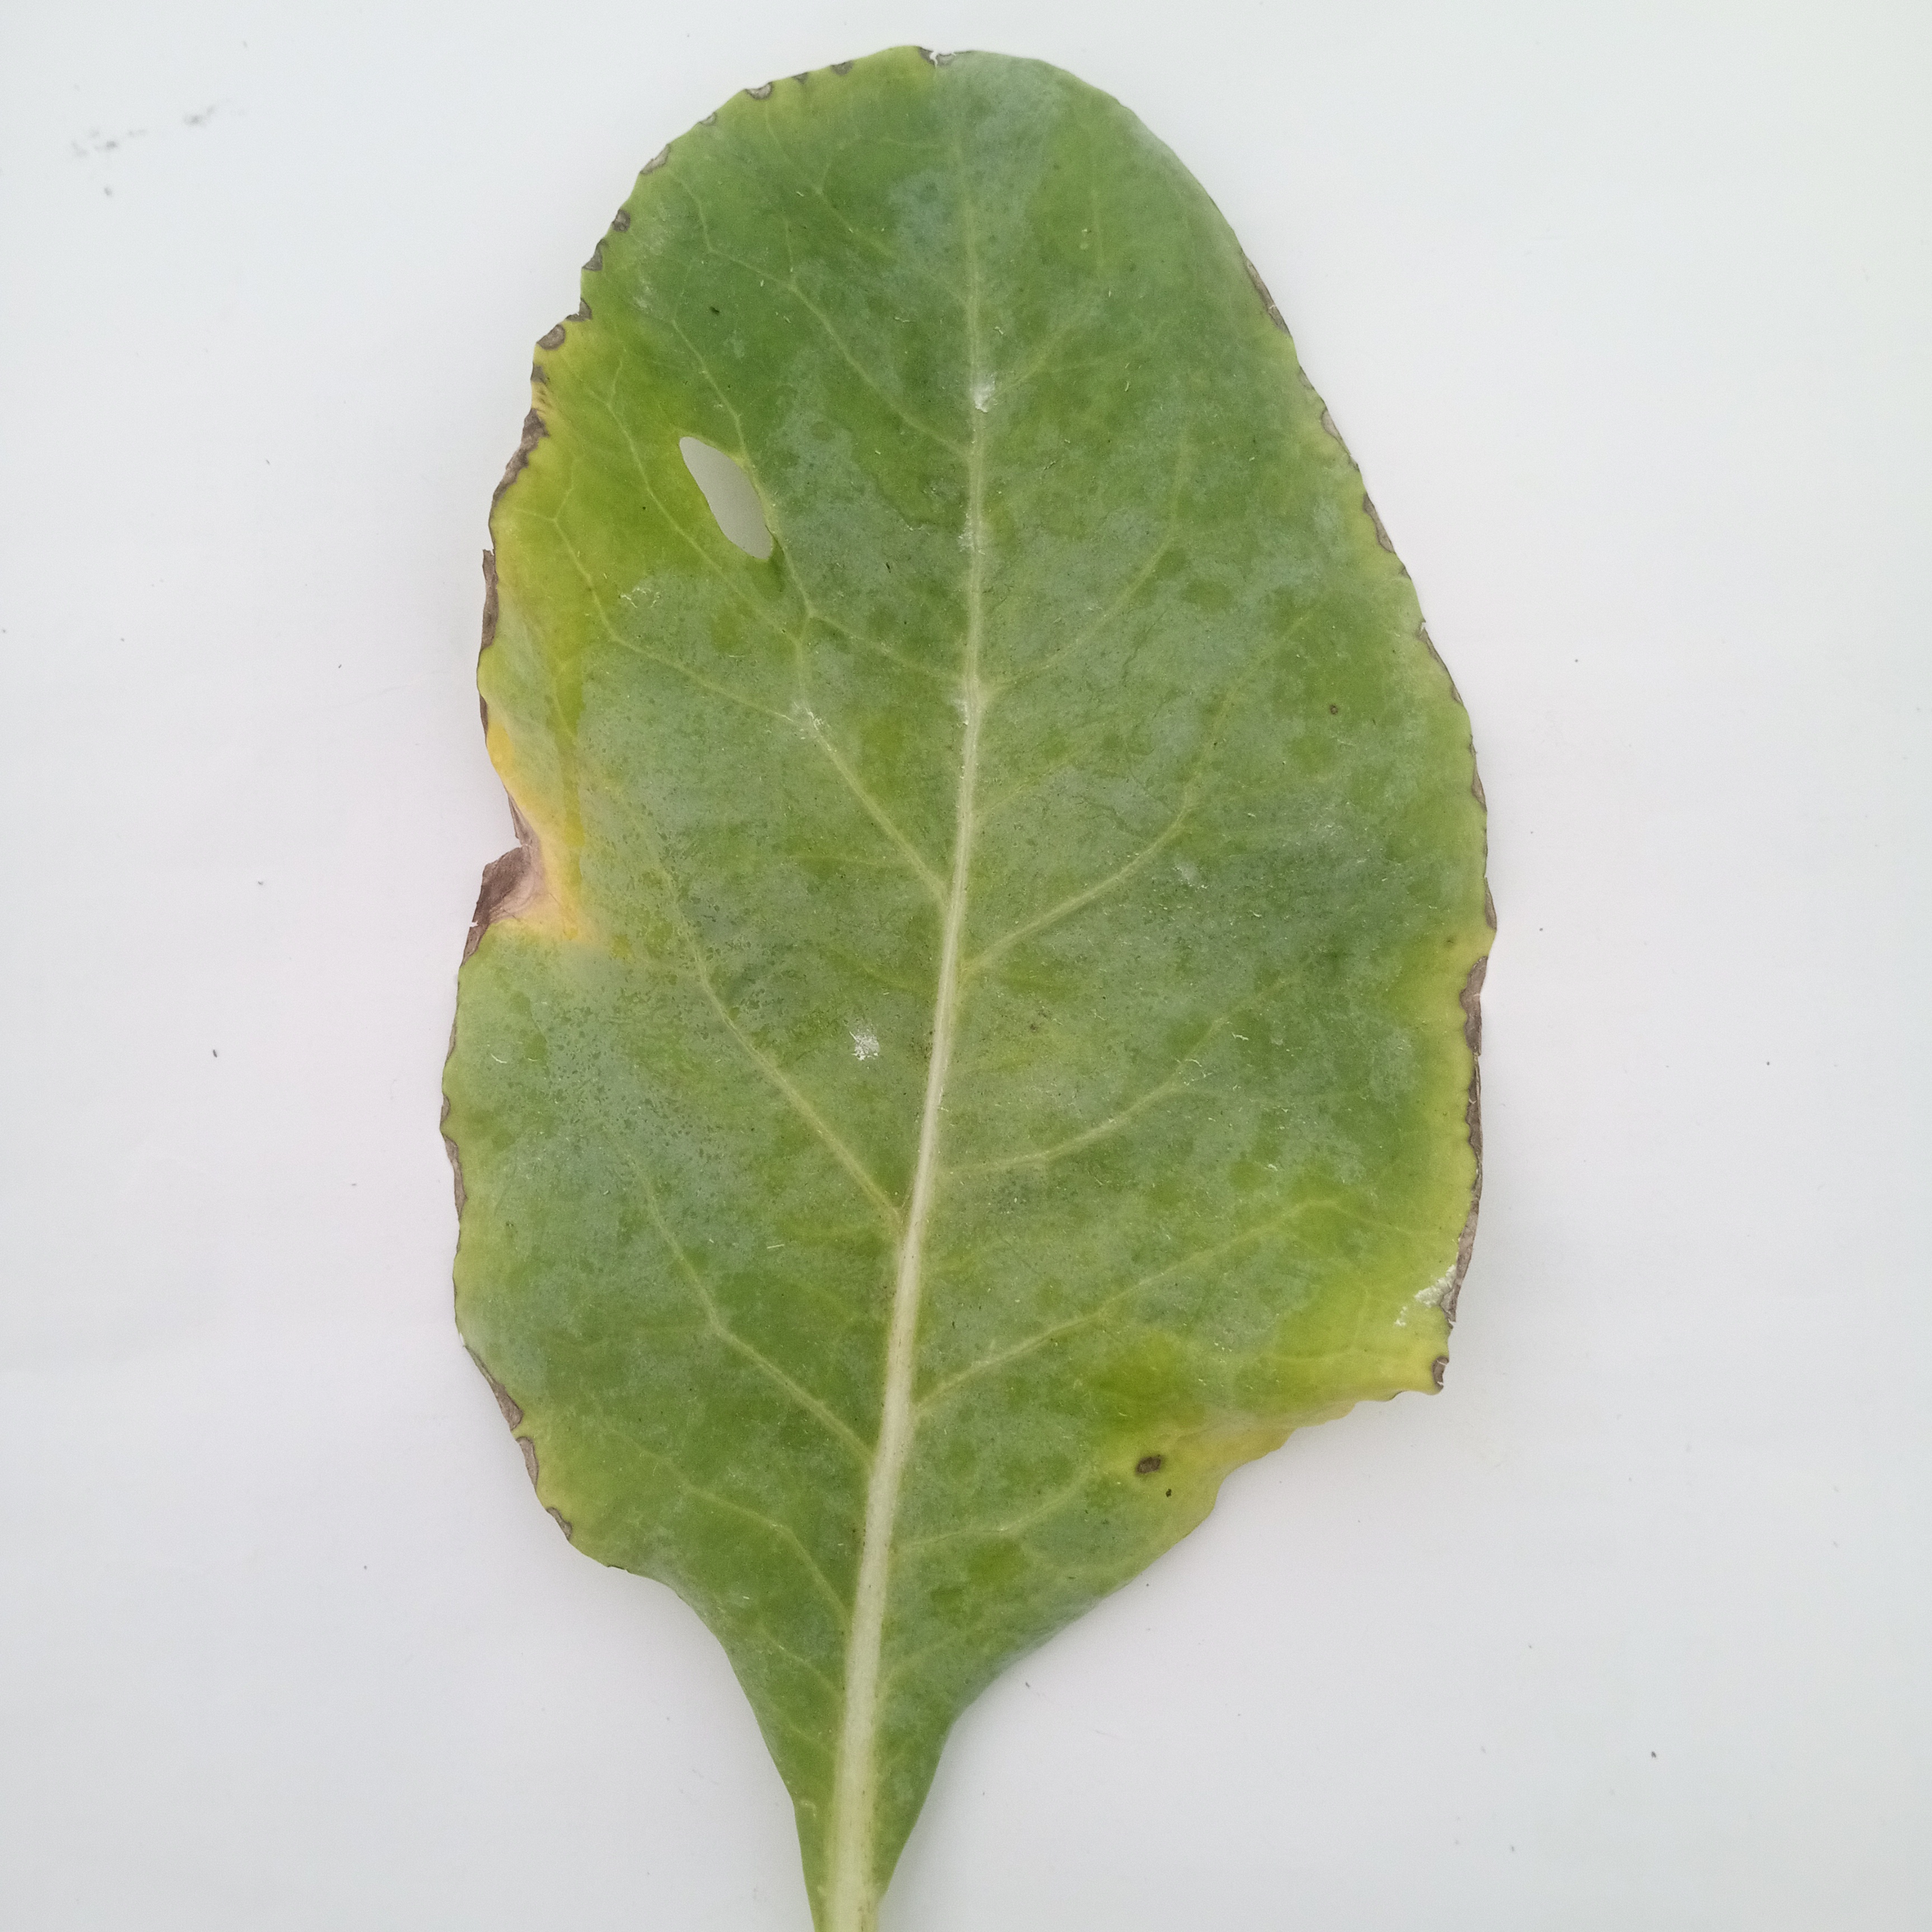
Label: Insect Hole